2023 Vilnius NATO summit

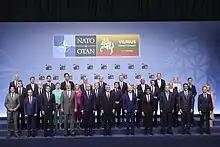
Family photo of the 2023 Vilnius summit

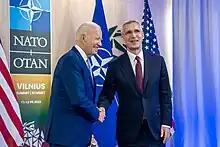
Joe Biden met with Jens Stoltenberg at the summit

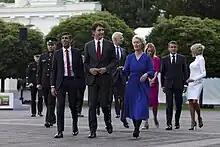
Participants of the summit attend the Lithuanian President's dinner

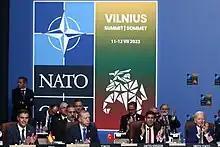
Spanish Prime Minister Pedro Sánchez, Turkish President Recep Tayyip Erdoğan and British Prime Minister Rishi Sunak

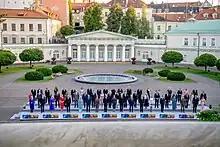
Guests of the Summit in the Courtyard of the Presidential Palace, Vilnius

In a 12 July CNN interview, Boris Johnson, prime minister of the United Kingdom at the onset of the war, criticized the ambiguity about Ukraine's future membership and supported President Biden's decision to send cluster munitions to Ukraine.